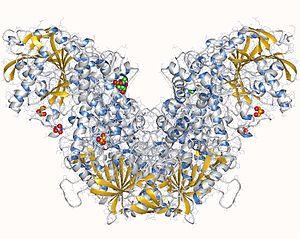
En enzymologie, une acétylcholinestérase est une hydrolase qui catalyse la réaction :